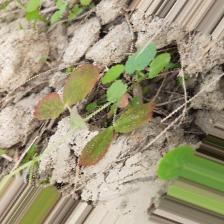
Label: Lentil Rust